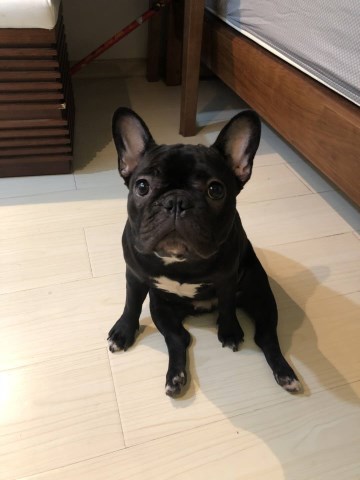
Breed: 1121-n000002-French_bulldog